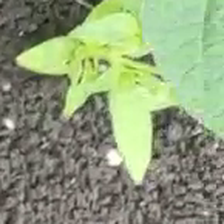
Weed species: Lamber_Quarter_plant(Chenopodium )